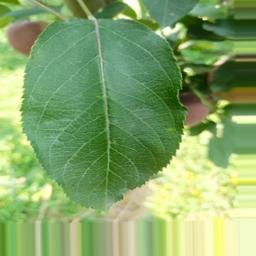
Label: Healthy